Encyclopedism

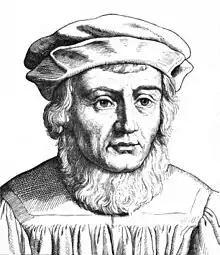
In 1517, Bavarian Johannes Aventinus wrote the first book that used the word "encyclopedia" in the title.

Encyclopedism is an outlook that aims to include a wide range of knowledge in a single work. The term covers both encyclopedias themselves and related genres in which comprehensiveness is a notable feature. The word encyclopedia is a Latinization of the Greek "enkýklios paideía", which means all-around education. The encyclopedia is "one of the few generalizing influences in a world of overspecialization. It serves to recall that knowledge has unity," according to Louis Shores, editor of "Collier's Encyclopedia". It should not be "a miscellany, but a concentration, a clarification, and a synthesis", according to British writer H. G. Wells.